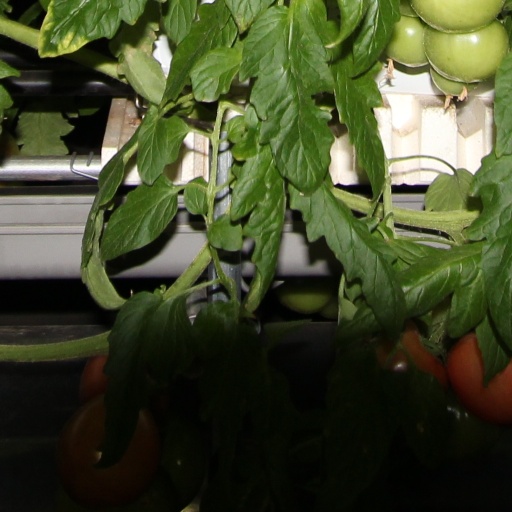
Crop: tomato